Battle of al-Bab

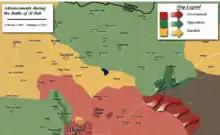
Map of the final advances, up to 23 February.

During the night of 7 February, Turkish forces and rebels launched an assault at Al-Bab, capturing several strategic hills and breaking into the city. The rebels captured several other sites including Aqil Mount, the nearby hospital, a youth housing area and a local roundabout in the west of the city. On 9 February, the Syrian Army captured two villages to the south of al-Bab, putting them within of the city On the same day, three Turkish soldiers were killed while 11 others were injured in an unintentional airstrike on a building near al-Bab by the Russian Air Force, who said they believed it was occupied by ISIL fighters. Russian President Vladimir Putin offered condolences to Turkish President Erdoğan for the incident and blamed it on poor co-ordination between Turkish and Russian forces. During the same day, Turkish-backed rebels assaulted ISIL positions inside the city after breaking through their defences. The rebels also stated that they had clashed with the Syrian Army for the first time in the battle, in a village to the southwest of the city. Turkish troops and rebels were also reported to have captured Qabasin and Bizaah, by Turkish media as well as rebel groups. These advances haven't been independently verified. The BBC stated that the towns were surrounded, with clashes ongoing.